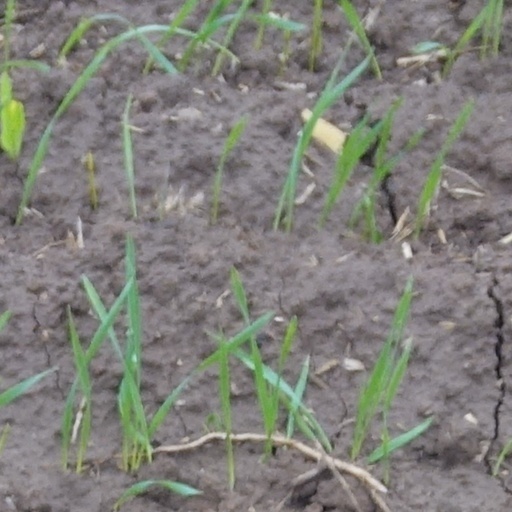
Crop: wheat